Temple of Apshai Trilogy

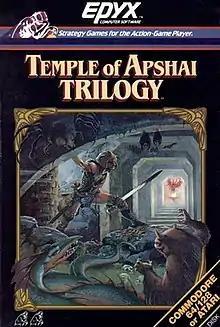
Cover artwork by Ken Macklin

Temple of Apshai Trilogy is a remake of three games from the "Dunjonquest" series, "Temple of Apshai", "Upper Reaches of Apshai", and "Curse of Ra".